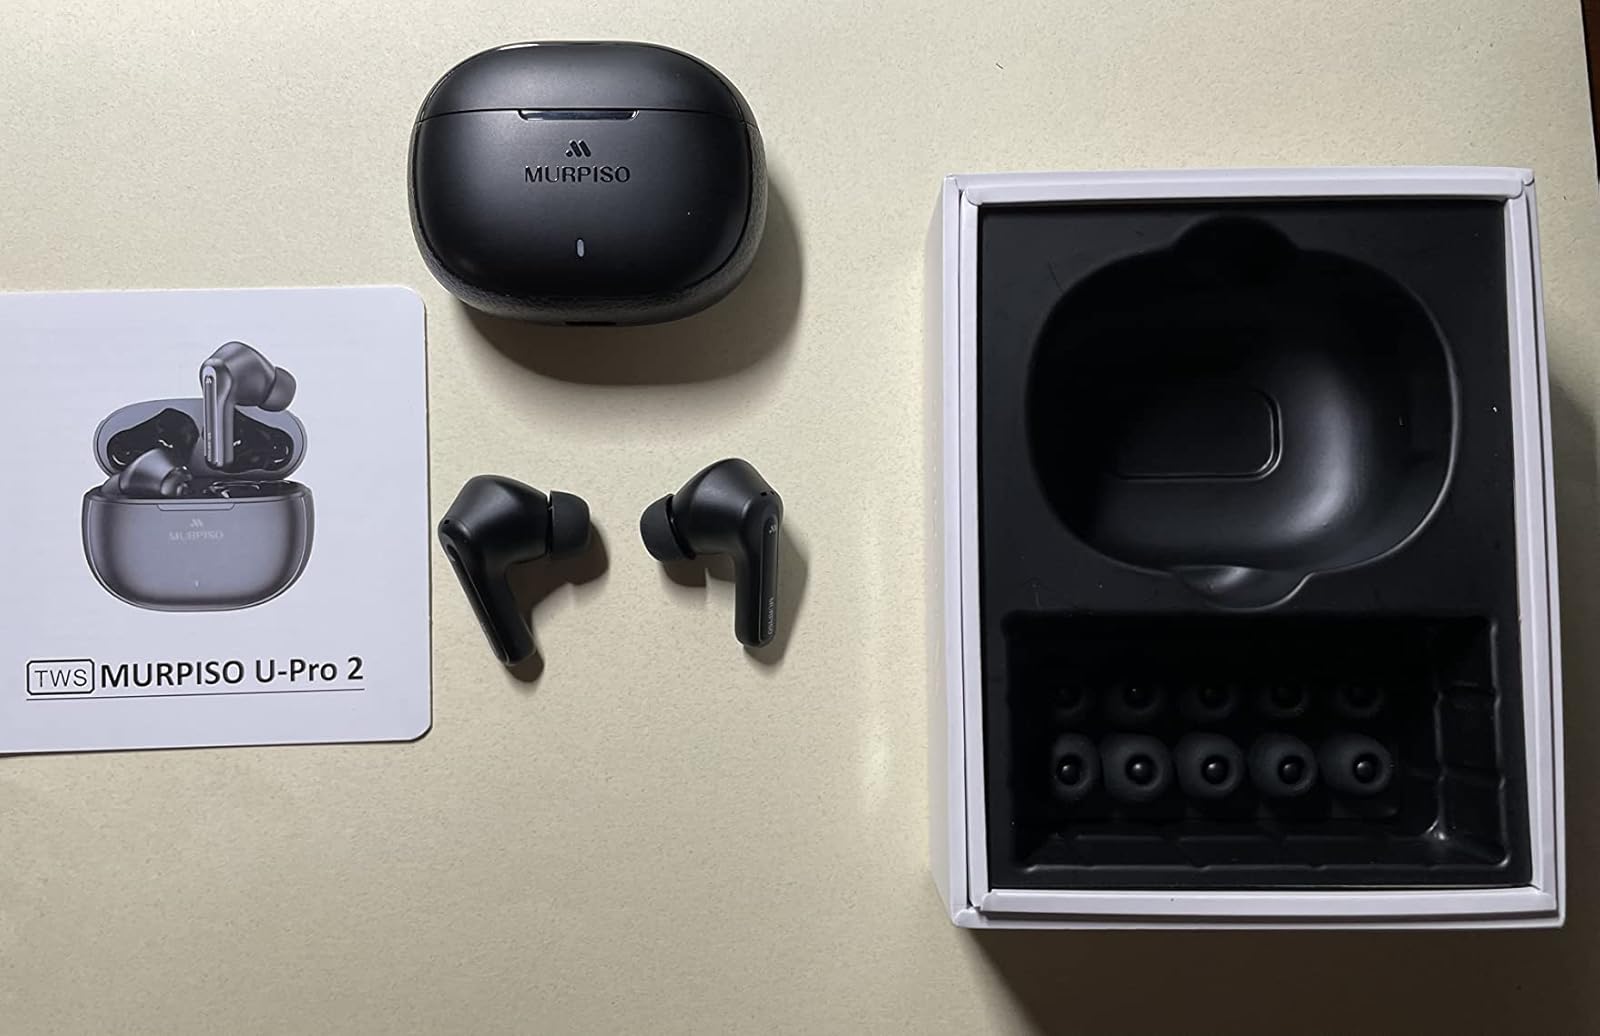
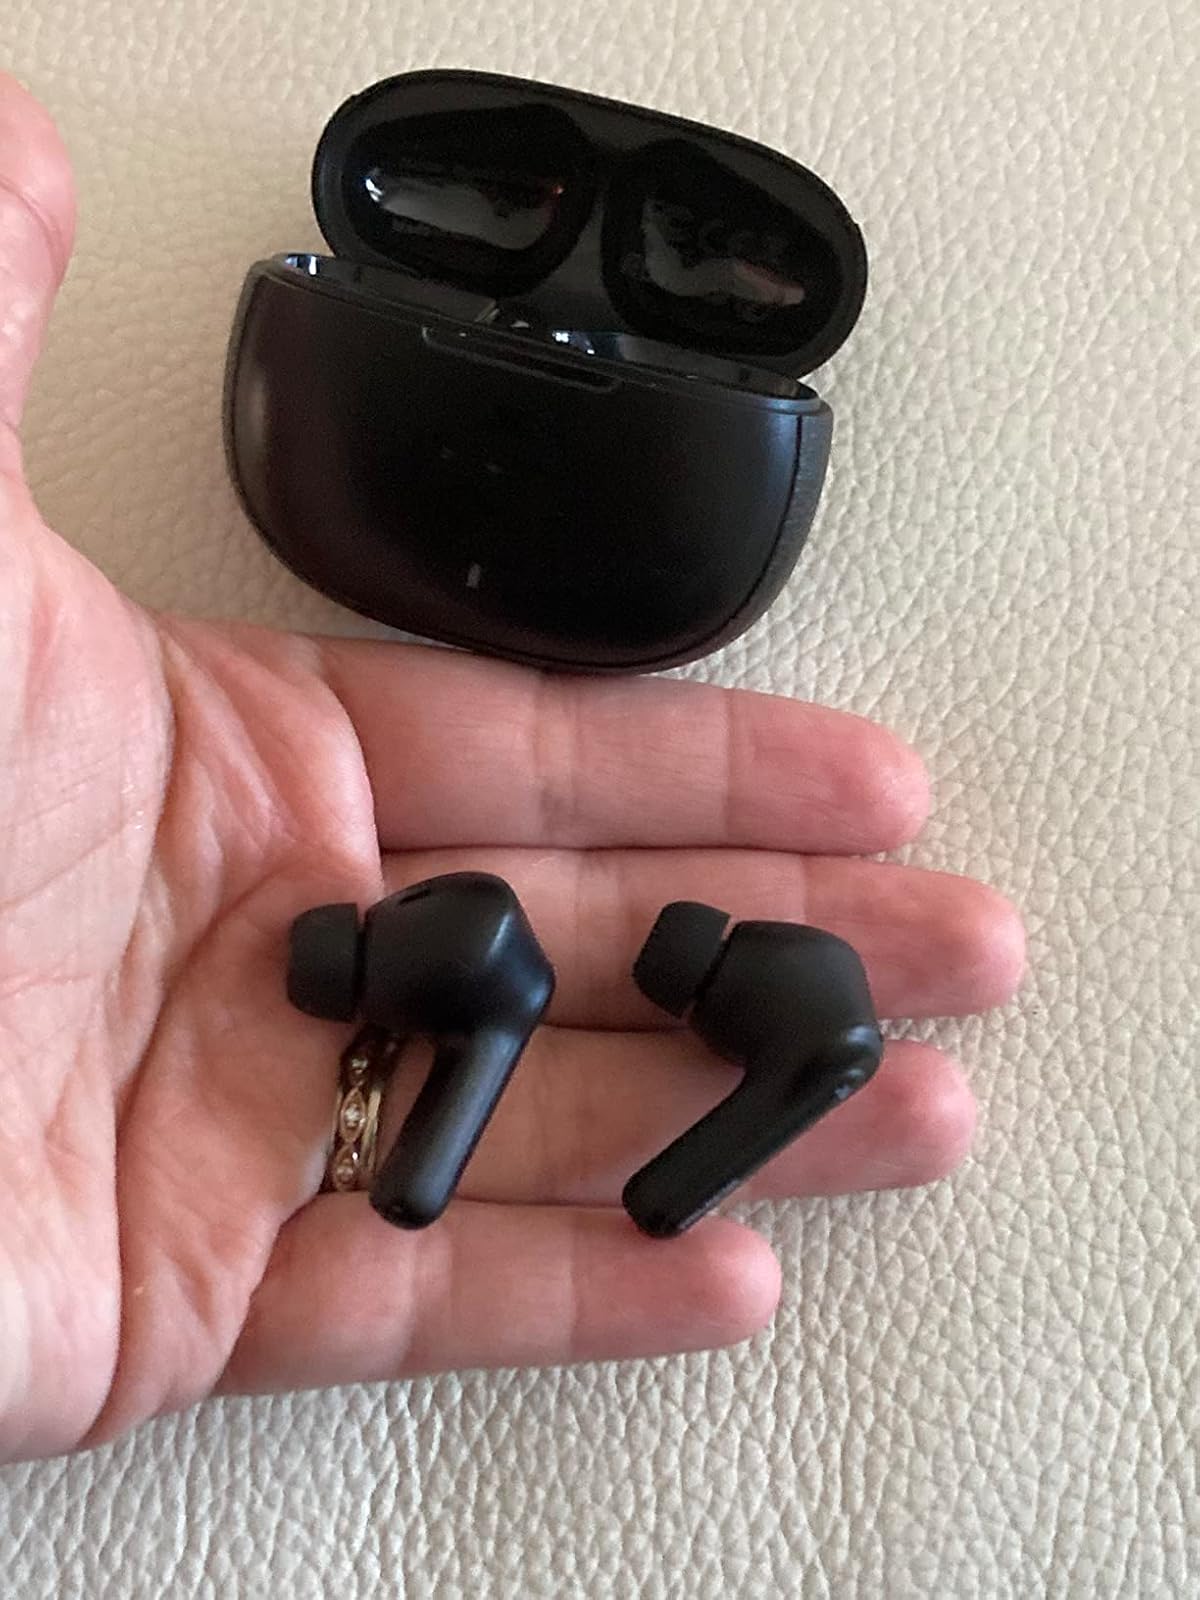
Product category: earbuds
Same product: yes